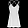
Label: Dress